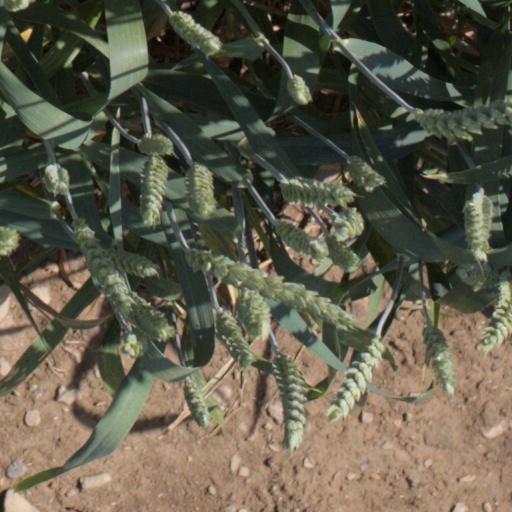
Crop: wheat